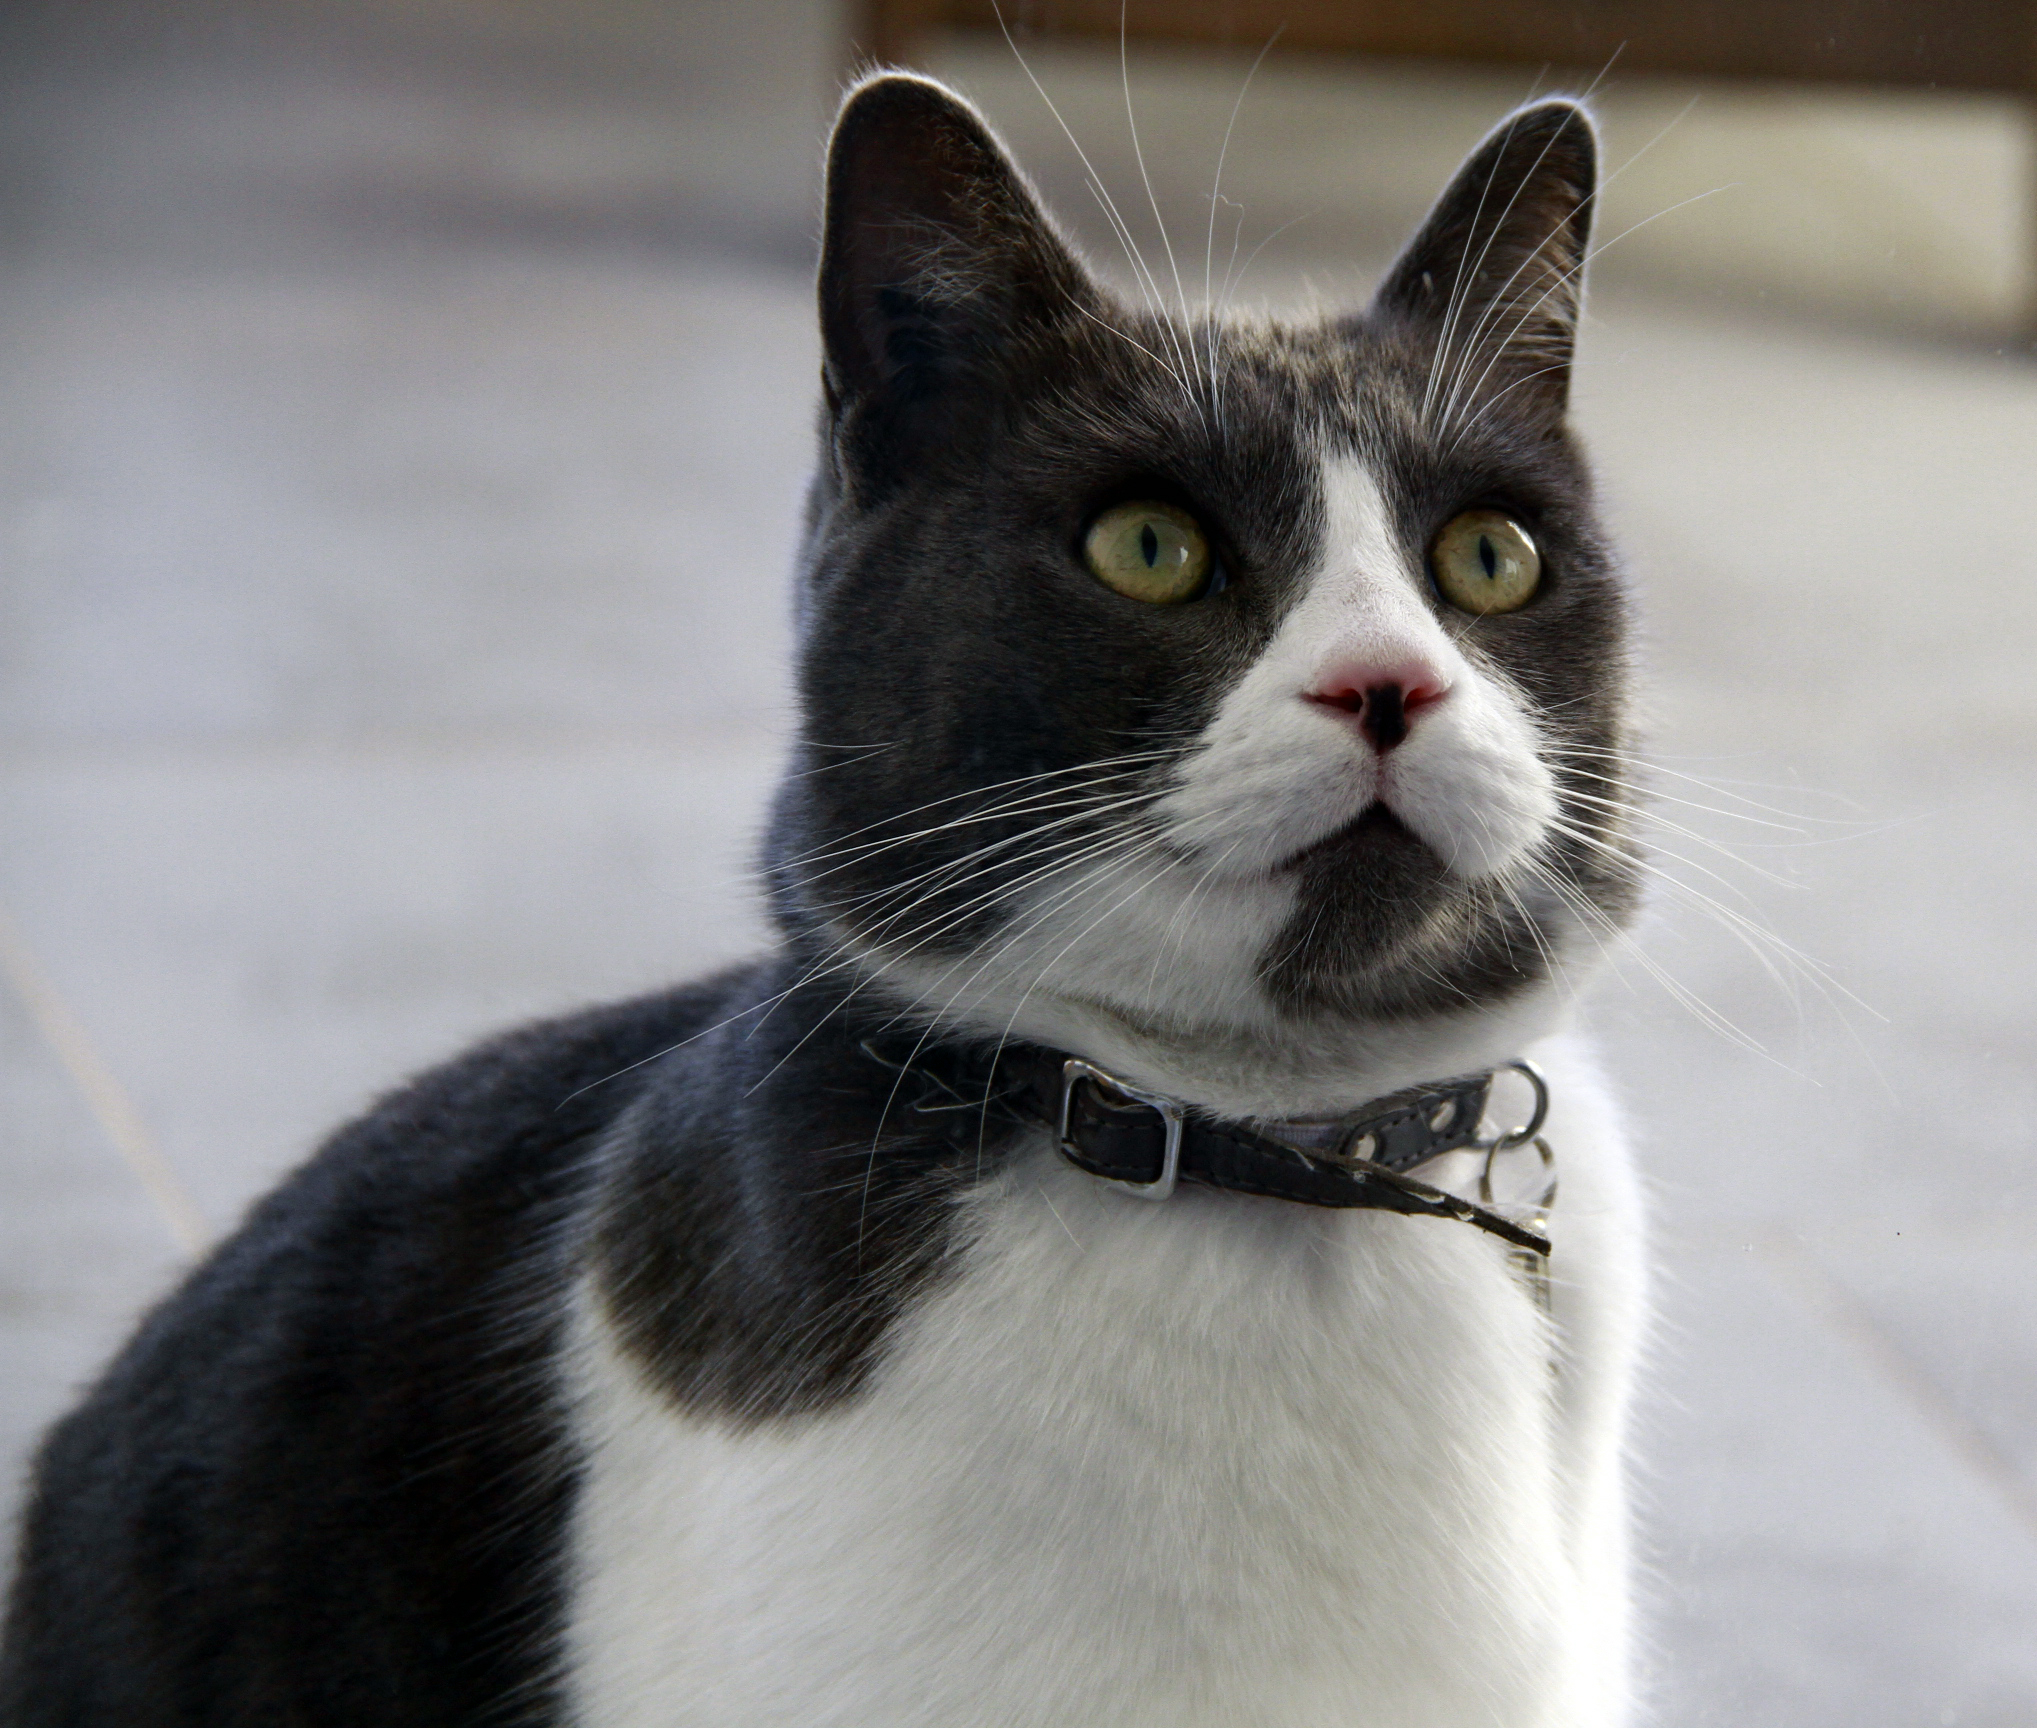
france, europe, cat, mammal, whiskers, midi, vertebrate, chats, languedocroussillon, gard, portcamargue, felins, pension, vacancesdenol, european shorthair, small to medium sized cats, cat like mammal, domestic short haired cat, american shorthair